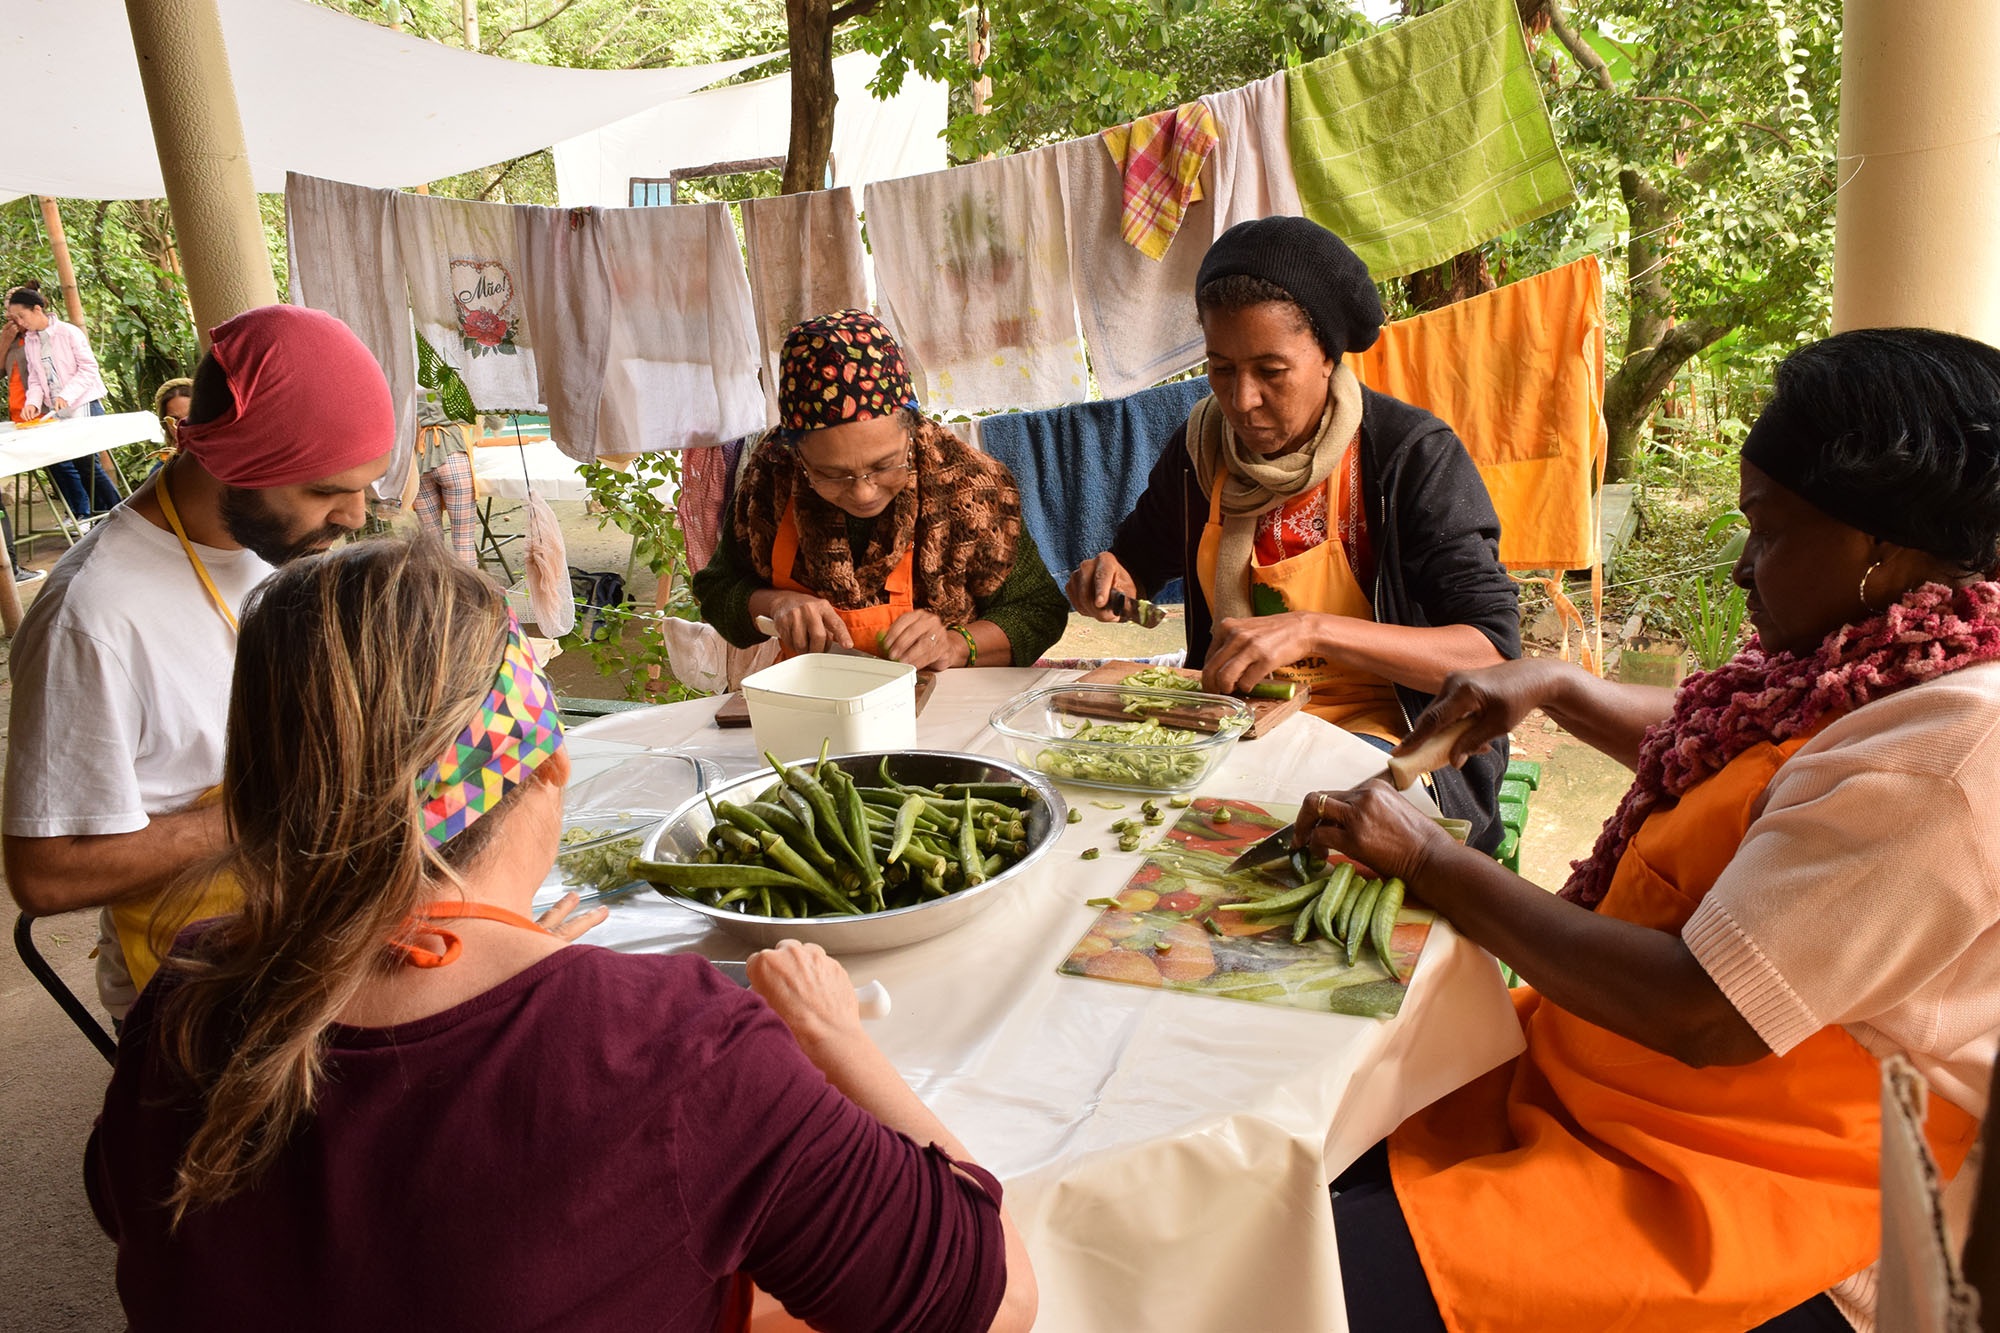
nature, group, woman, orange, dish, meal, food, cooking, lunch, cook, raw, learn, volunteer, permaculture, aprentice